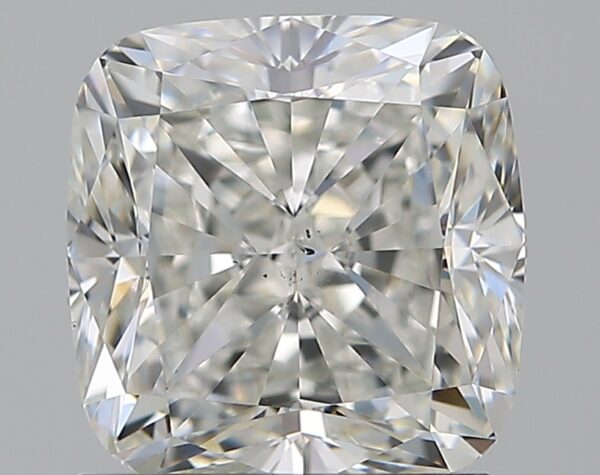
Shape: cushion
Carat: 1.79
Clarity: SI1
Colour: I
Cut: VG
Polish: EX
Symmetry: EX
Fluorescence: F
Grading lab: GIA
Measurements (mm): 6.67 x 6.48 x 4.63